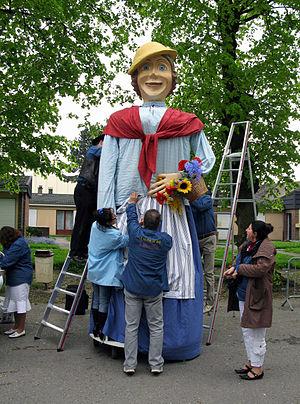
Binette est un géant de processions et de cortèges inauguré vers 1950 et symbolisant la localité de Rieux-en-Cambrésis, en France.